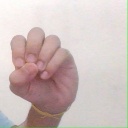
अक्षर: उ